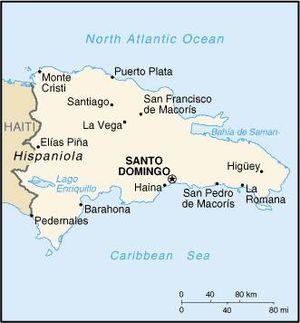
« Office National des Statistiques »